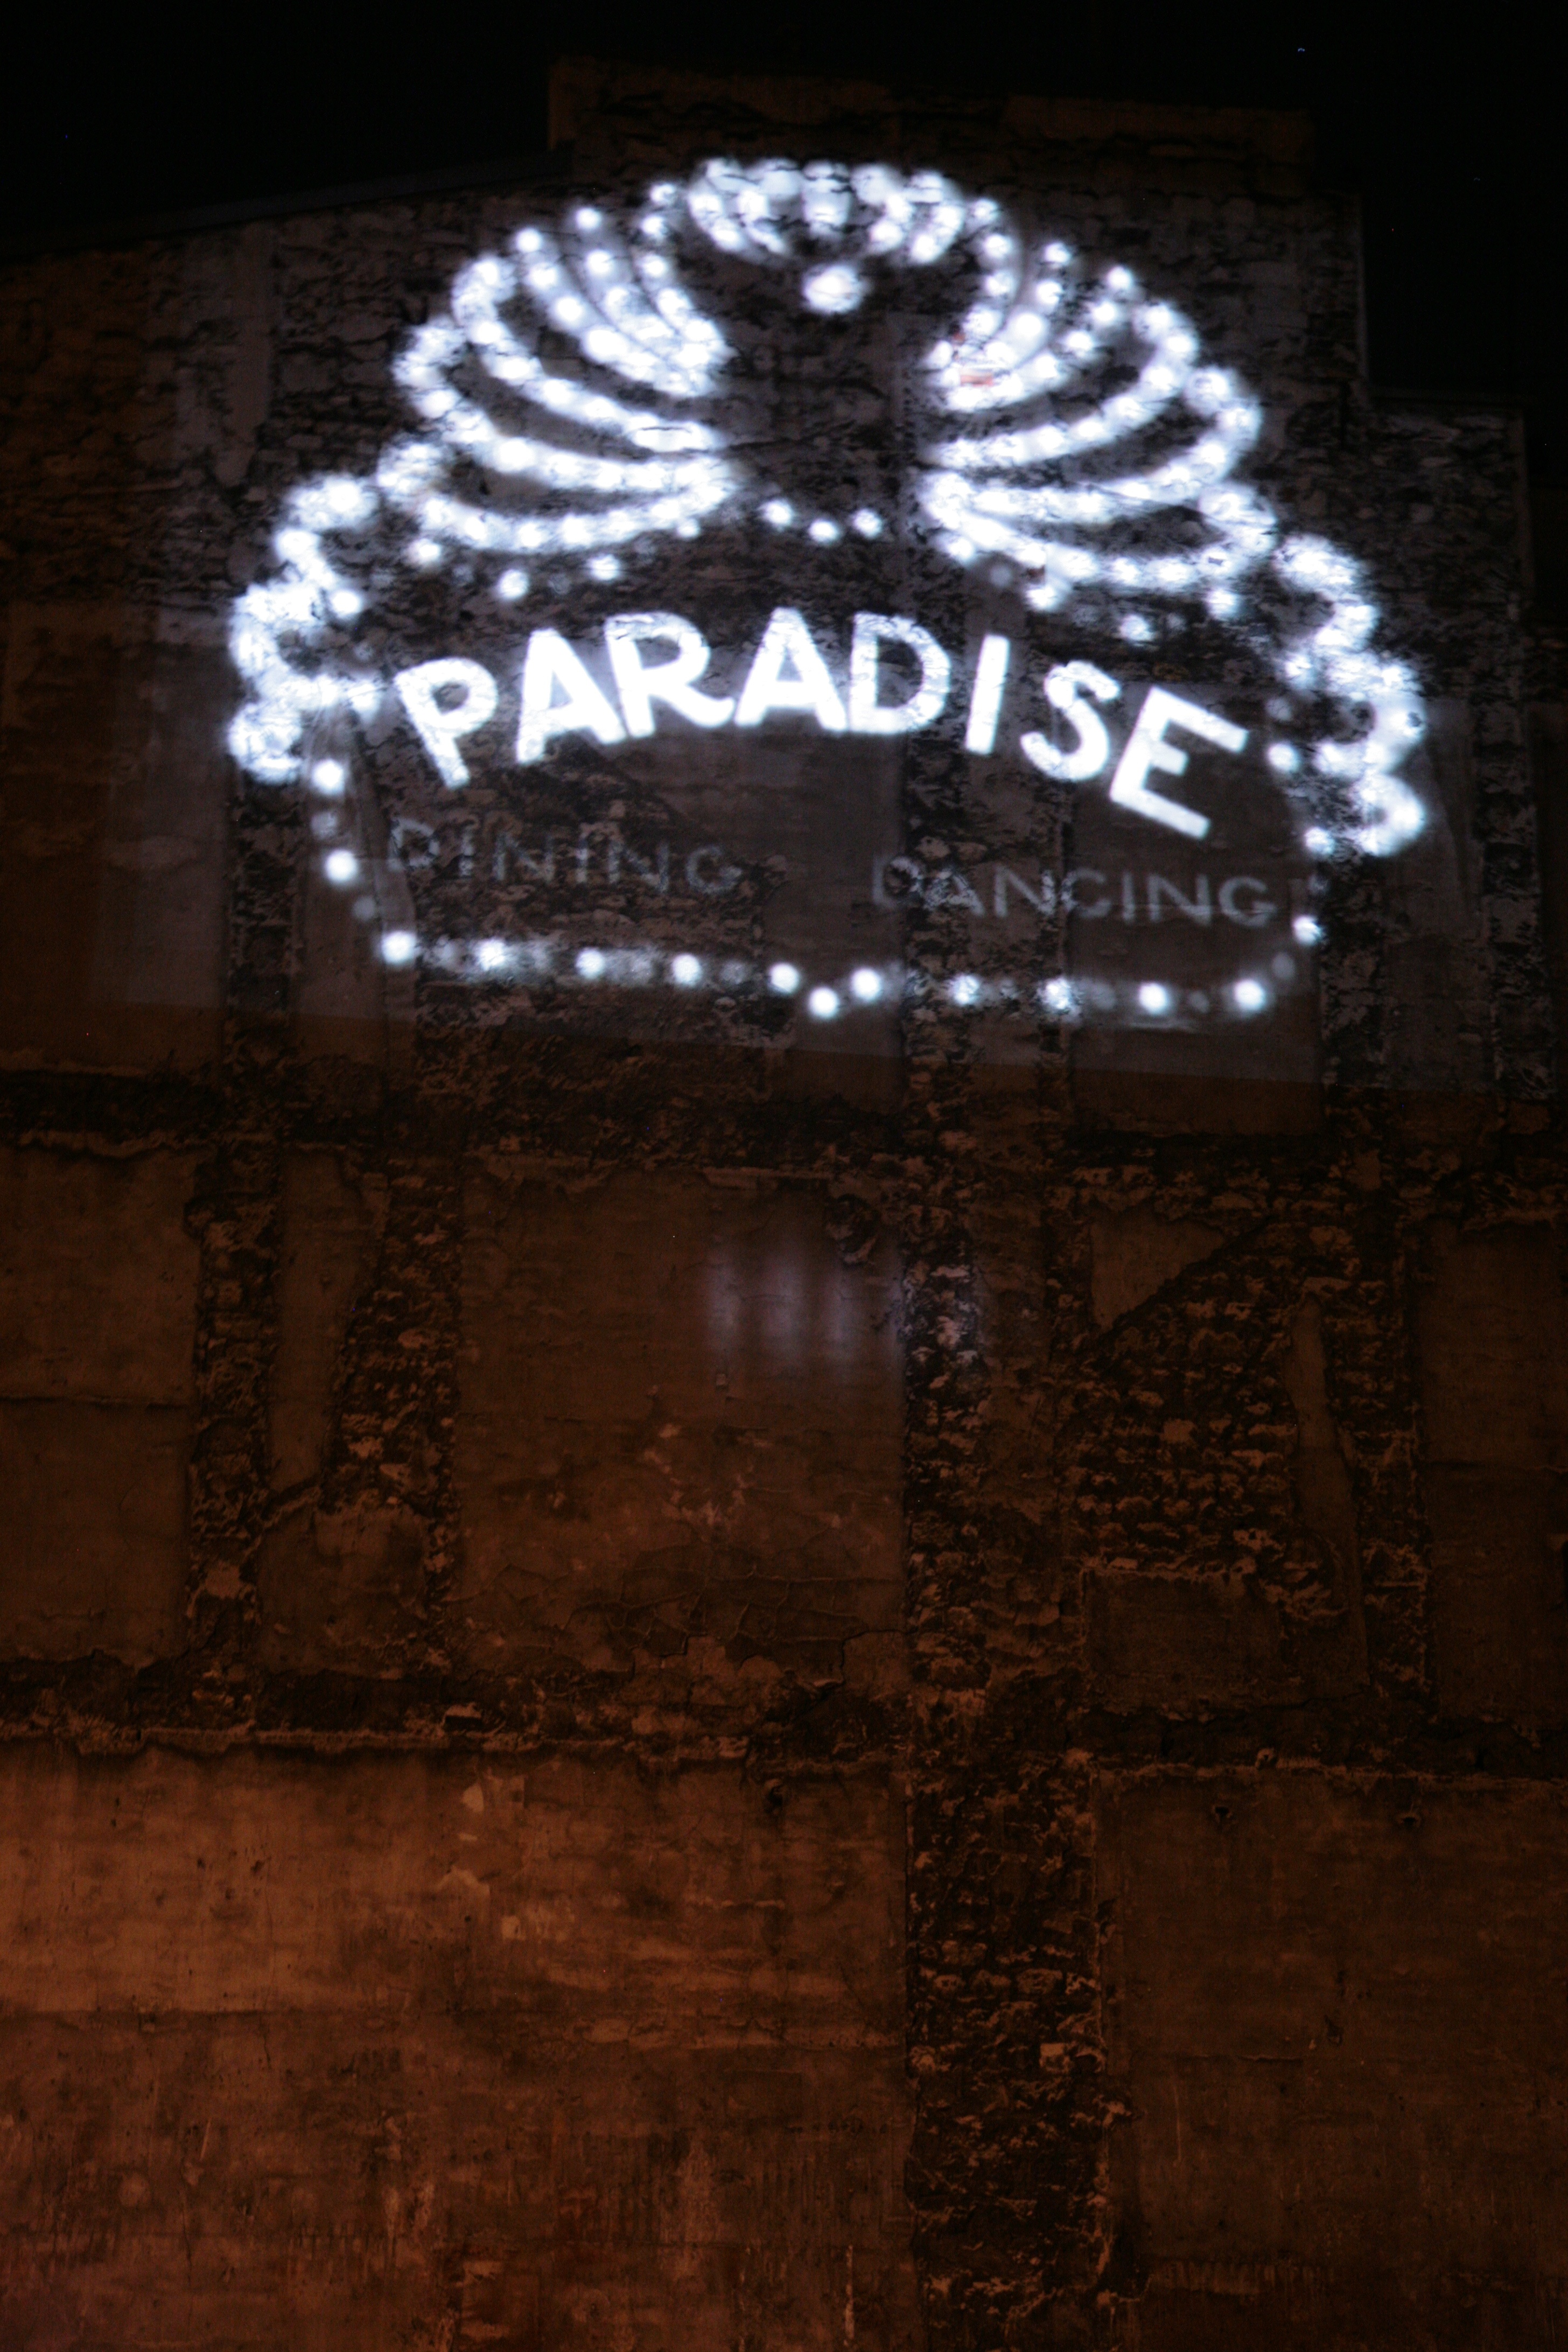
light, night, number, building, paris, france, reflection, darkness, black, signage, lighting, art, cool image, batiment, theworldisyours, nightshot, cabaret, parigi, belleville, nuitblanche, videoinstallation, parijs, whitenight, pary, ruedelafontaineauroi, installationvideo, nuitblanche2010, hakimaeldjoudi